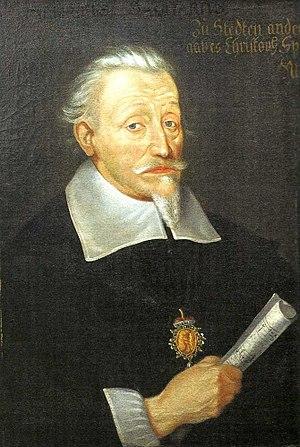
Heinrich Schütz est un compositeur allemand, représentatif du premier baroque allemand, aux côtés, notamment, de Samuel Scheidt et de Johann Hermann Schein. Il est généralement considéré comme le plus grand musicien allemand antérieur à Jean-Sébastien Bach, et l'un des plus importants de la musique occidentale au XVIIᵉ siècle avec Monteverdi.
Cette liste des compositions de Heinrich Schütz est dressée selon le catalogue SWV, édité par le musicologue Werner Bittinger en 1960.